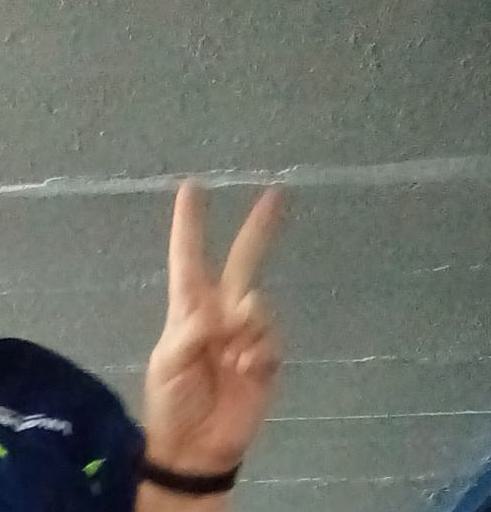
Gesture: peace